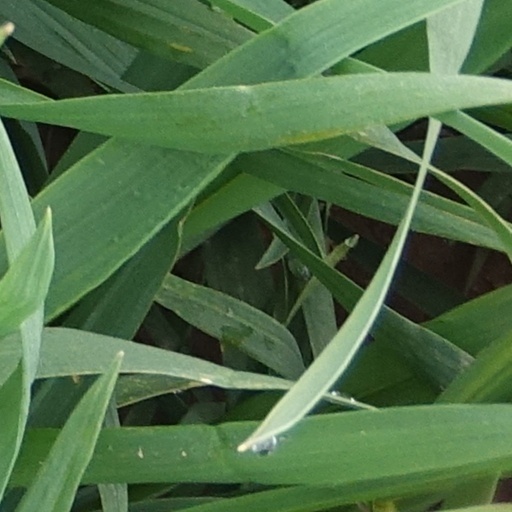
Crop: wheat